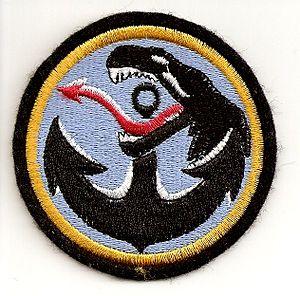
Jednostka Wojskowa Formoza est une unité militaire de plongeurs de combat appartenant aux forces spéciales polonaises. Son origine remonte à 1974 lorsque fut créé le Groupe d'Étude sur les Plongeurs Marins. Celui-ci devait mettre au point le concept de l'organisation et de la formation d'une division spéciale de plongeurs de combat. L'unité fut formée le 13 novembre 1975. Son premier commandant fut le Capitaine de frégate diplômé Józef Rembisz, aujourd'hui à la retraite. Le nom de l'unité provient d'un ancien site d'essai de torpilles allemand situé à Gdynia appelé Formoza qui lui sert de quartier général. Formose est également l'ancienne appellation de l'île de Taïwan.